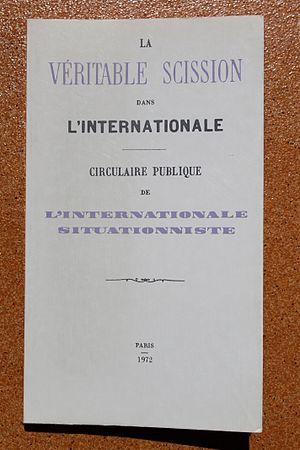
L’Internationale situationniste était une organisation de théoriciens et stratèges révolutionnaires opérant dans les domaines politiques et culturels et désireux d'en finir avec le malheur historique, avec la société de classes et la dictature de la marchandise, se situant dans la filiation de différents courants apparus au début du XXᵉ siècle, notamment de la pensée marxiste d'Anton Pannekoek et de Rosa Luxemburg, du communisme de conseils, ainsi que du groupe Socialisme ou barbarie dans les années 1950. En ce sens, elle pourrait être apparentée à un groupe d'ultra-gauche. Mais elle représentait également à ses débuts l'expression d'une volonté de dépassement des tentatives révolutionnaires des avant-gardes artistiques de la première moitié du XXᵉ siècle : le dadaïsme, le surréalisme et le lettrisme.
Guy Debord, né le 28 décembre 1931 à Paris et mort le 30 novembre 1994 à Bellevue-la-Montagne, est un écrivain, théoricien, cinéaste, poète et révolutionnaire français. Il se considère avant tout comme un stratège. C'est lui qui a conceptualisé la notion sociopolitique de « spectacle », développée dans son œuvre la plus connue, La Société du spectacle. Debord a été l'un des fondateurs de l'Internationale lettriste de 1952 à 1957, puis de l'Internationale situationniste de 1957 à 1972, dont il a dirigé la revue française.